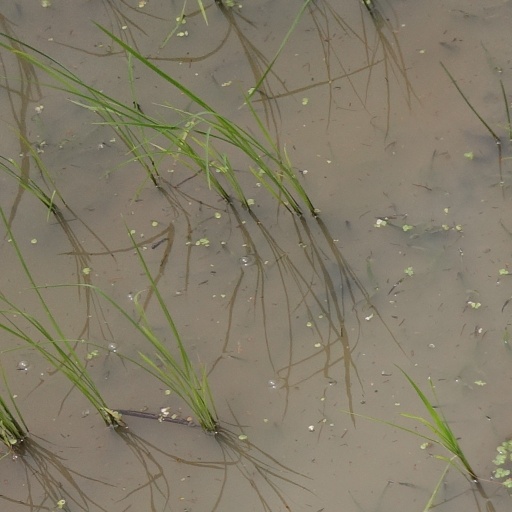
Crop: rice